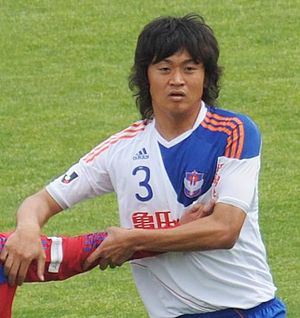
Kazuhiko Chiba
Kazuhiko Chiba er en japansk fodboldspiller.